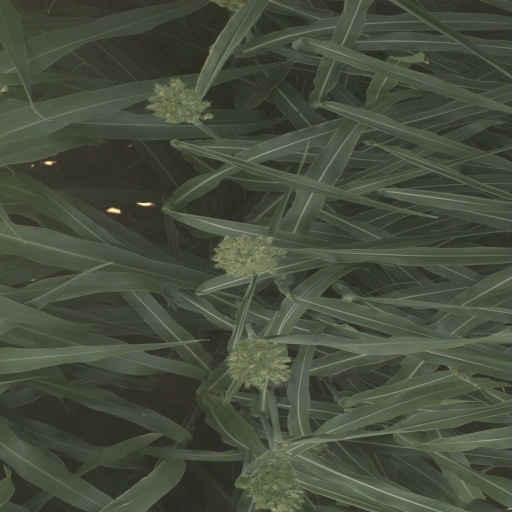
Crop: sorghum